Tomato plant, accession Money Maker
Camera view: tilt-top (135 deg); turntable rotation: 180 degrees
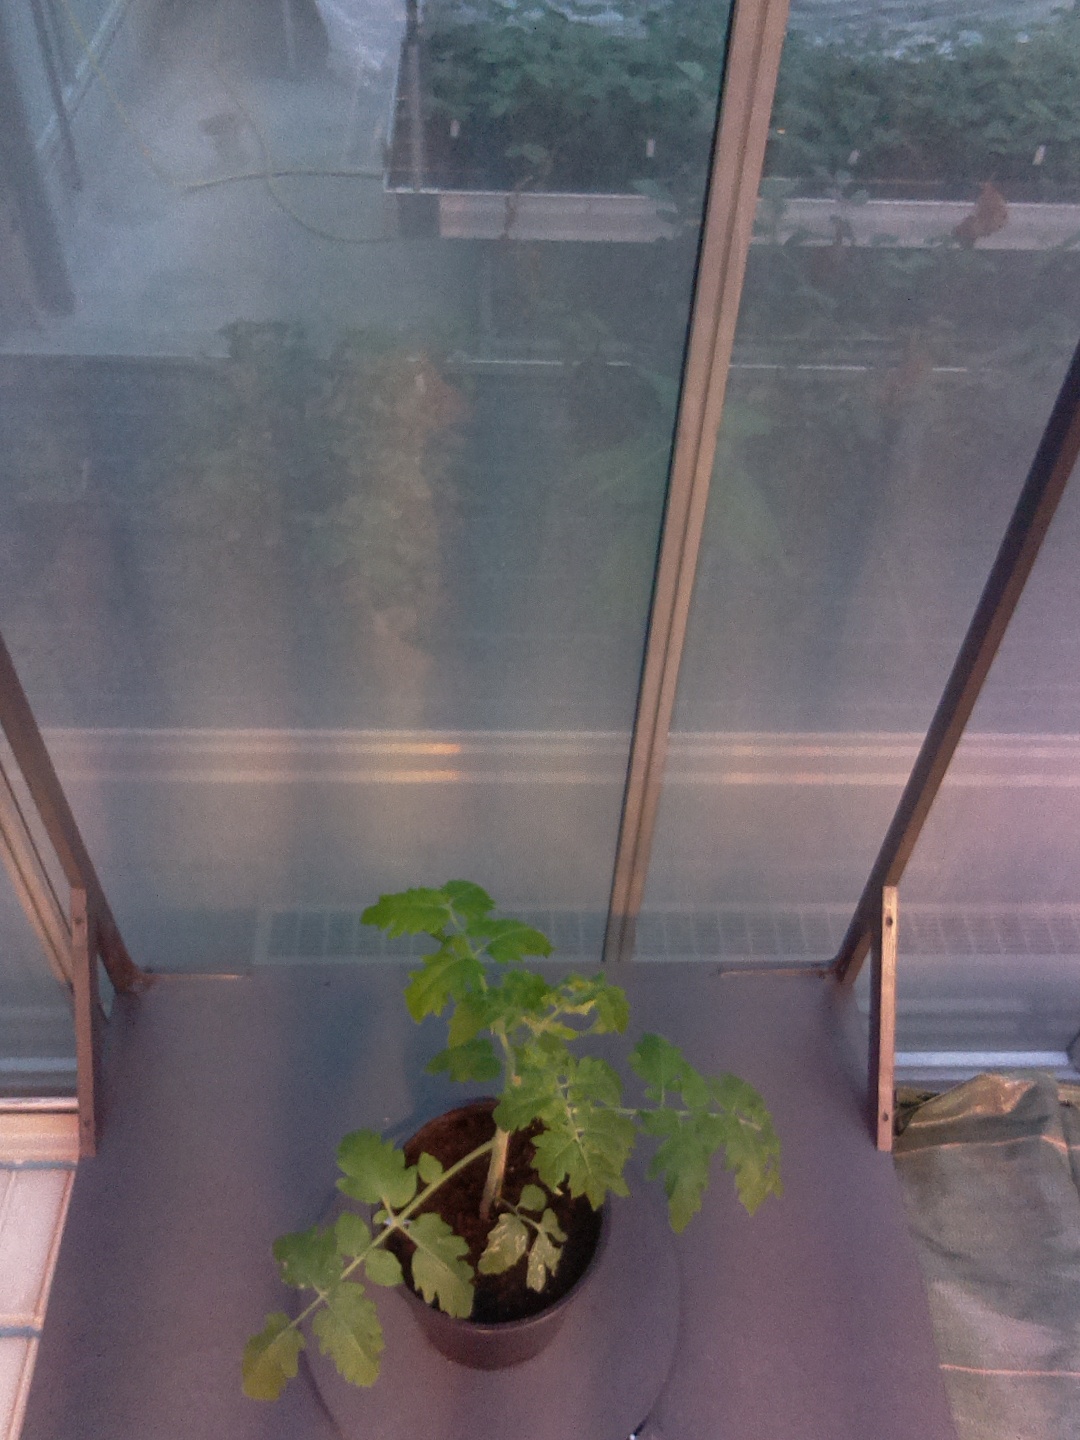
BBCH growth stage 14: 8 of true leaves visible